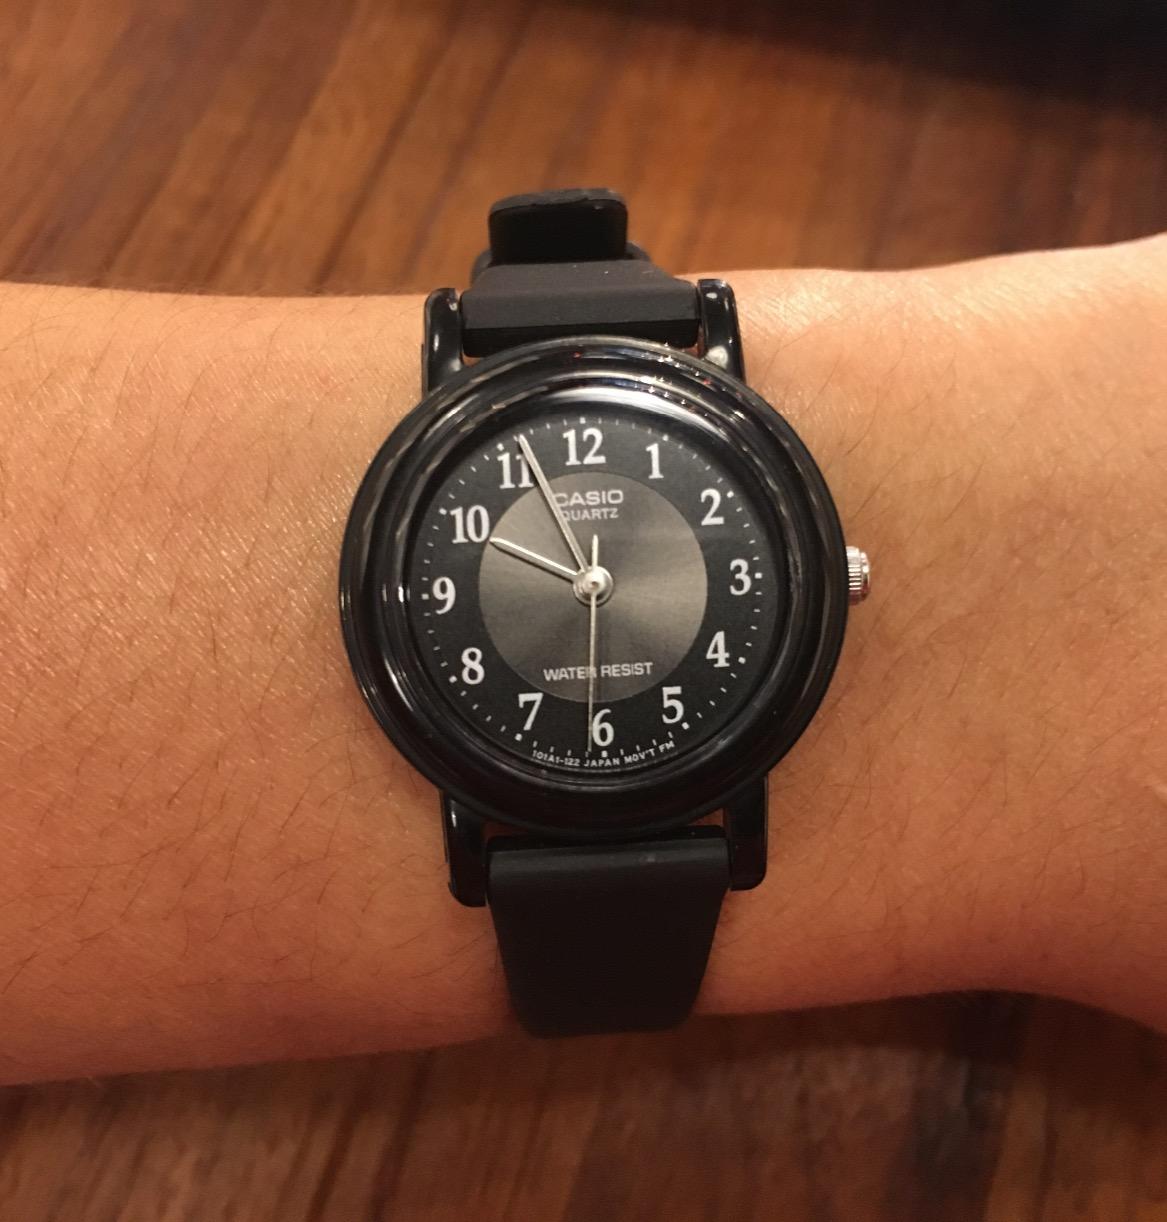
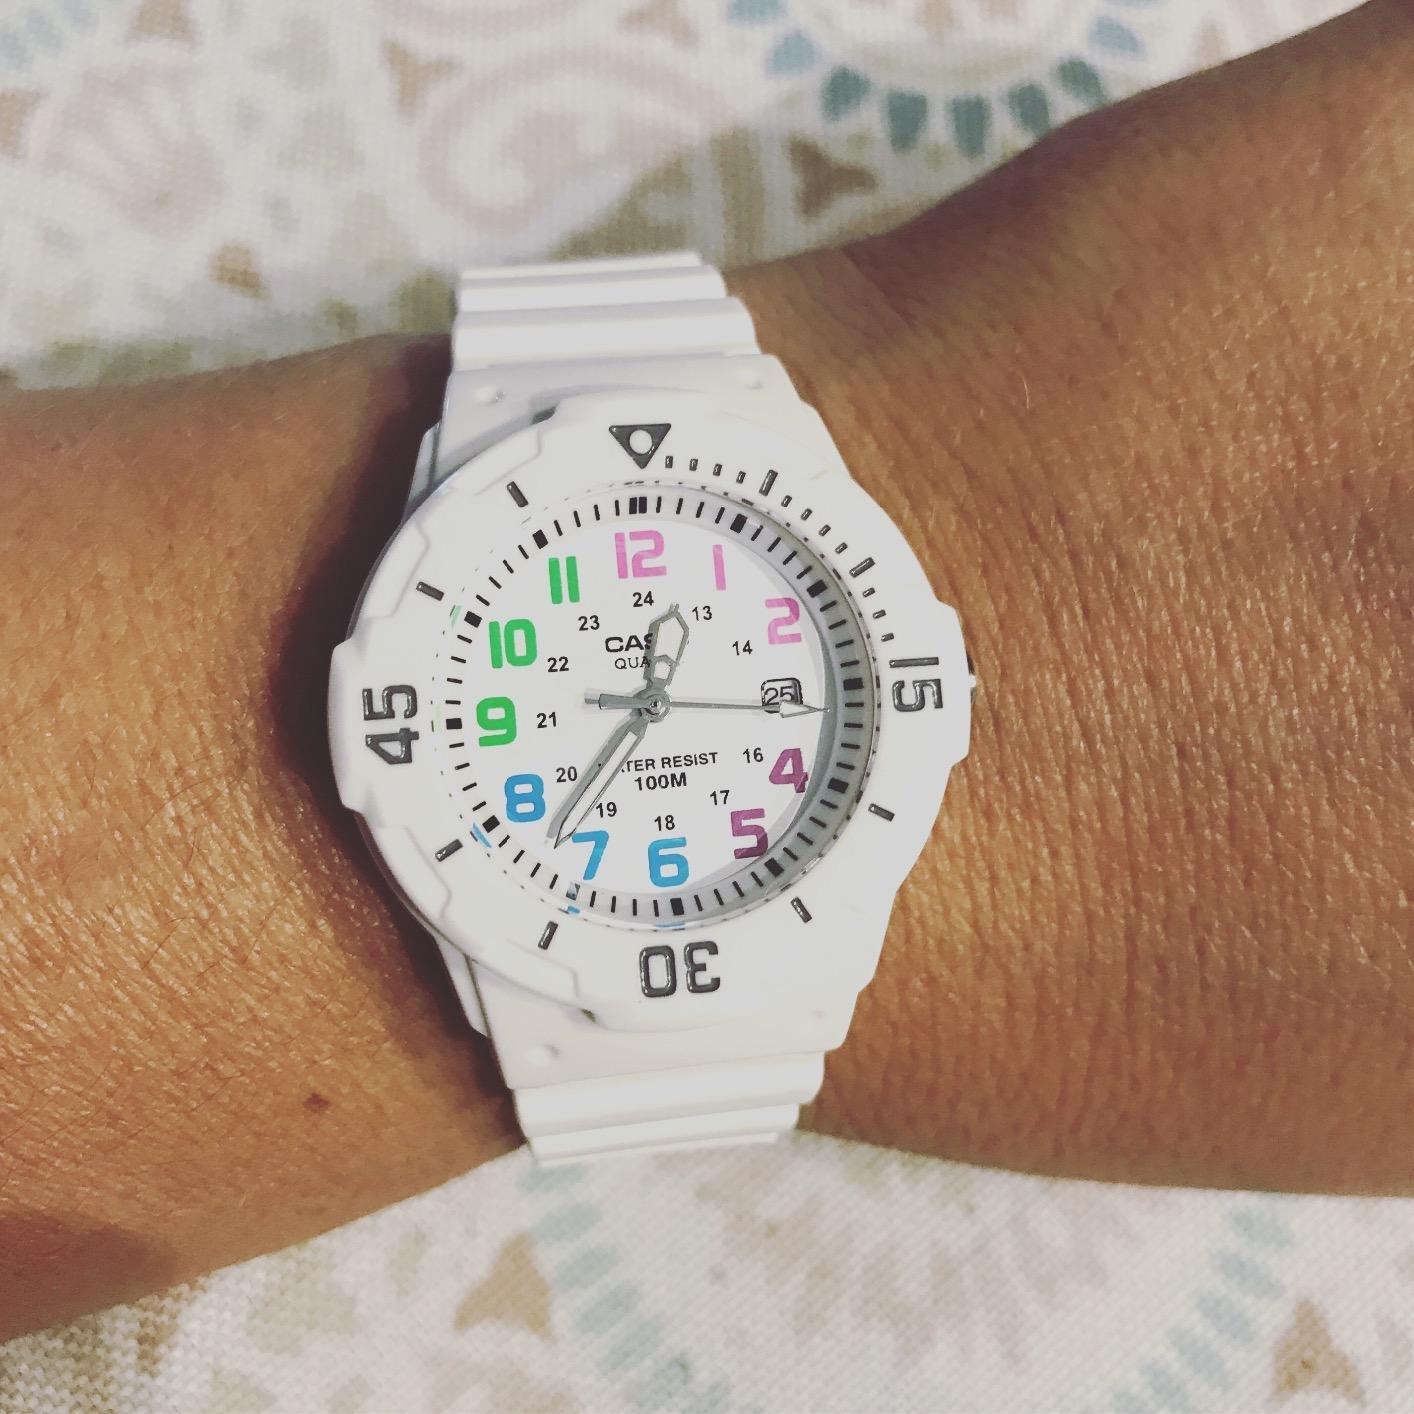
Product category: accessories_watch
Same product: no